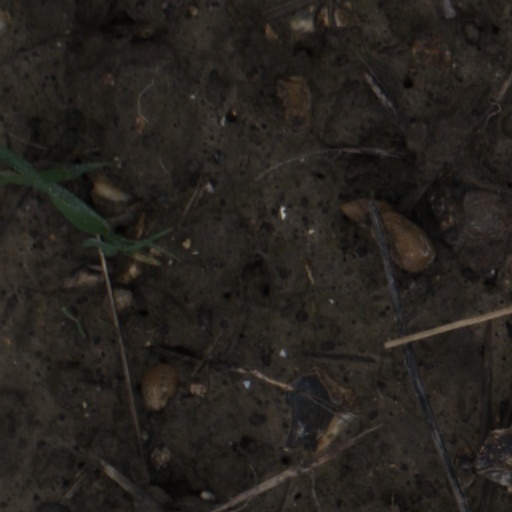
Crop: wheat